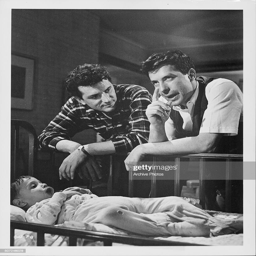
film director talking to actor over a toddler in a crib , on the set of the movie